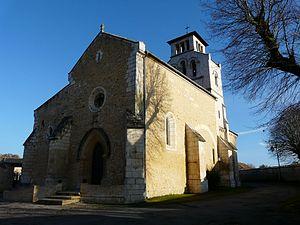
L'église Saint-Saturnin de Chalagnac vue du sud-ouest, Dordogne, France.
Chalagnac est une commune française située dans le département de la Dordogne, en région Nouvelle-Aquitaine.